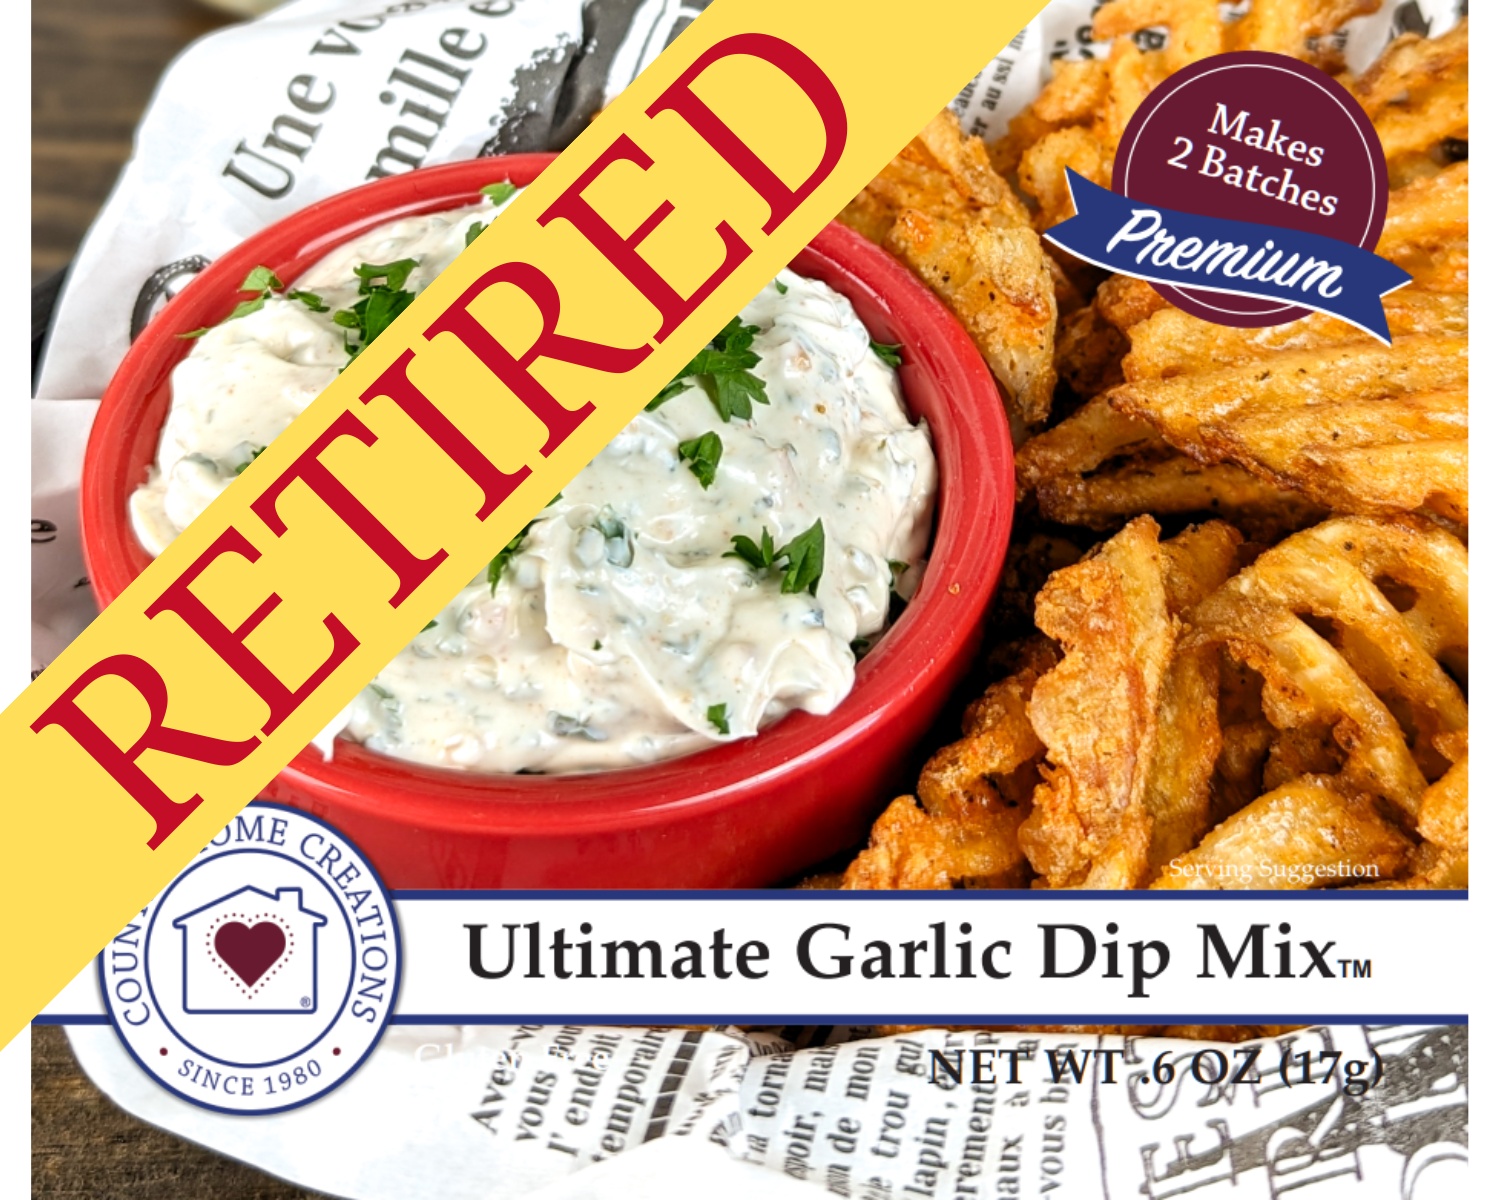
Ultimate Garlic Dip Mix
RETIRED If you enjoyed this mix, you will love our NEW Garlic Chip Dip Mix ! This creamy, delicious dip has lots of garlic flavor. Try this on crackers, potato chips, pretzels or vegetables. You can even use it as a salad dressing to give your salads a whole new flavor. No MSG Gluten-Free Vegan
Brand: Country Home Creations
Category: Food, Beverages & Tobacco > Food Items > Dips & Spreads